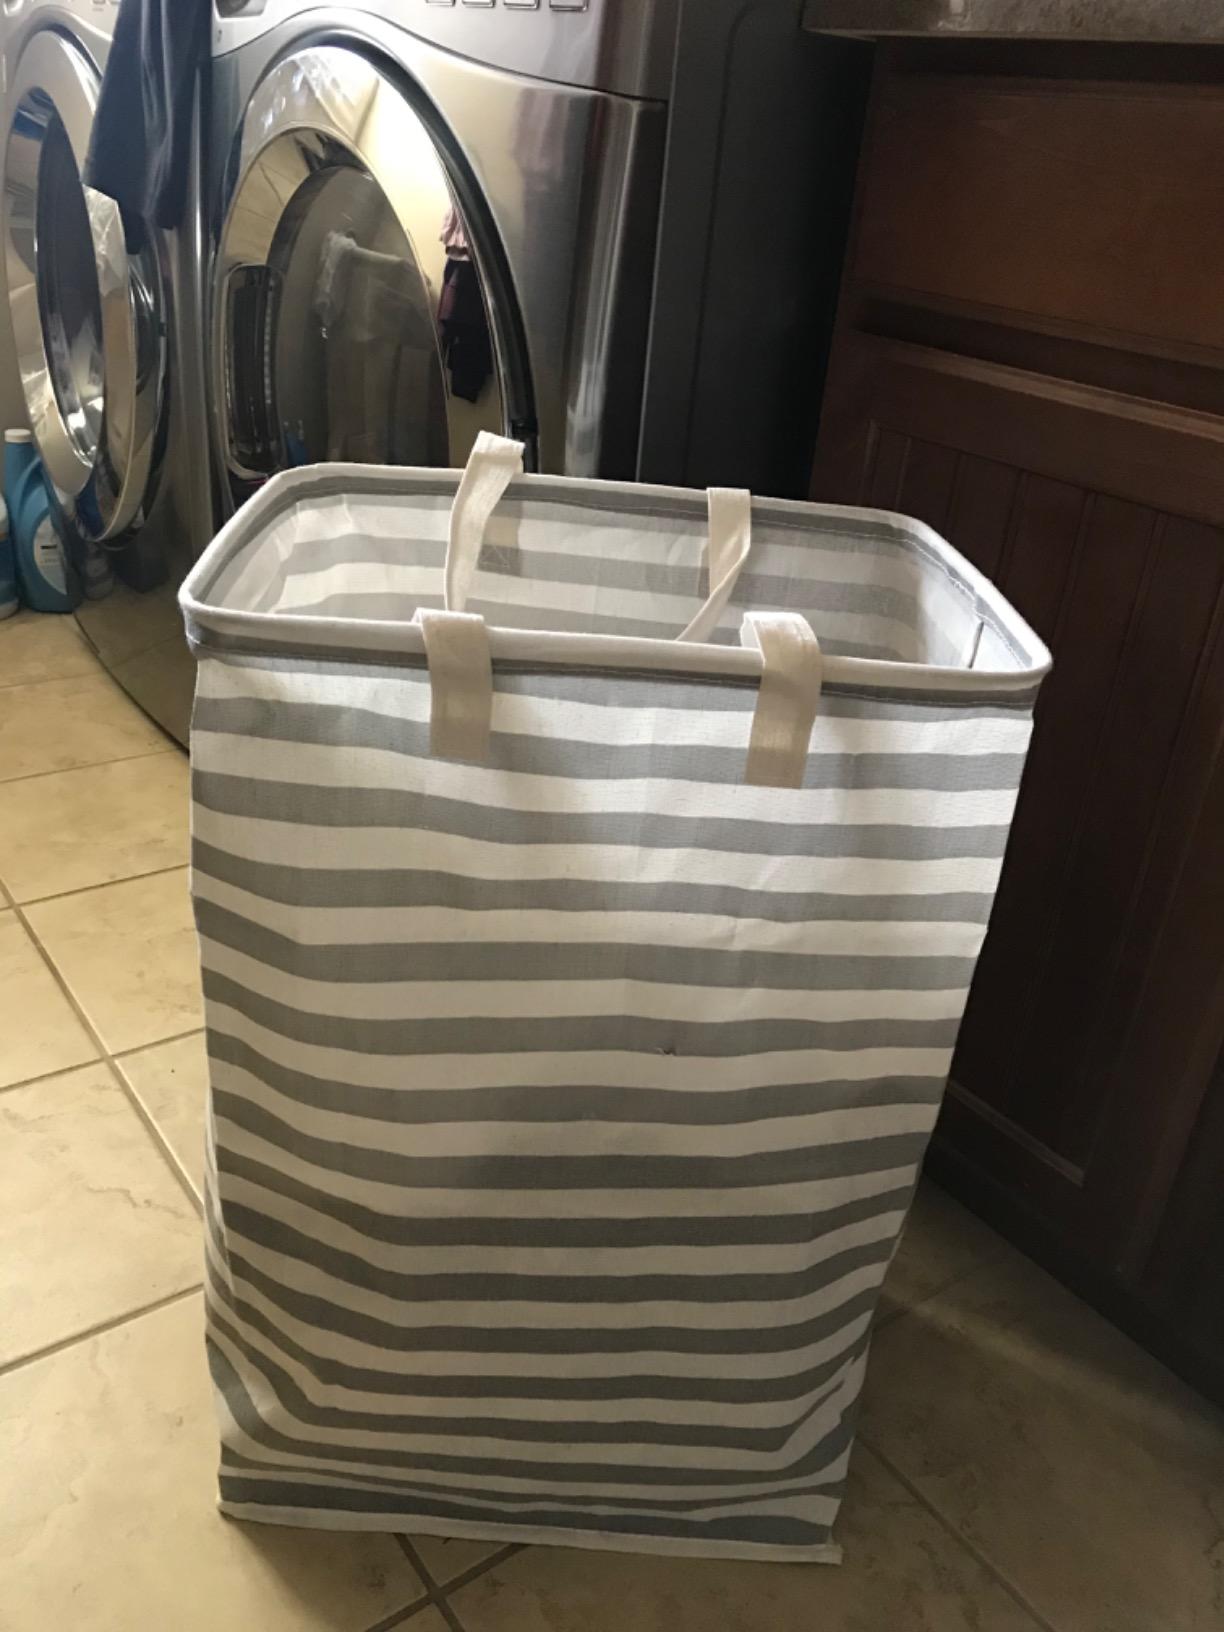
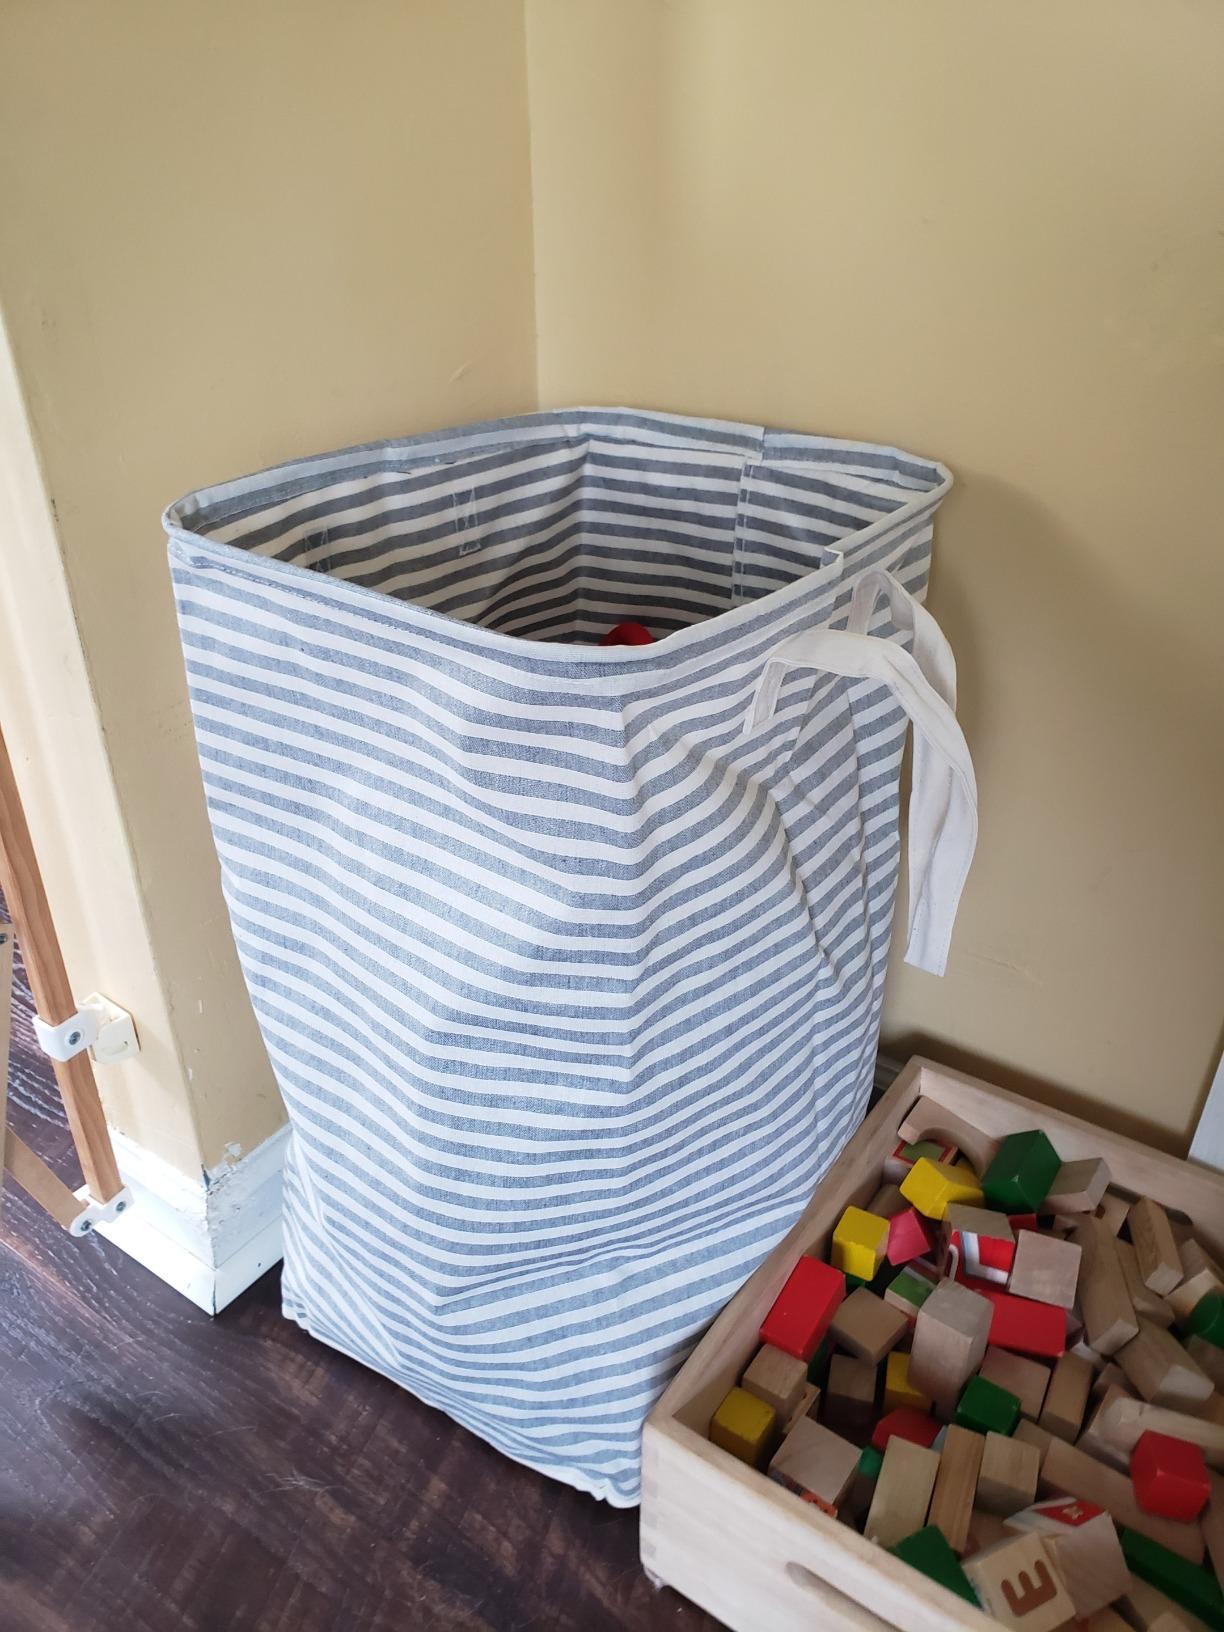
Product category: items_hamper
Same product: no